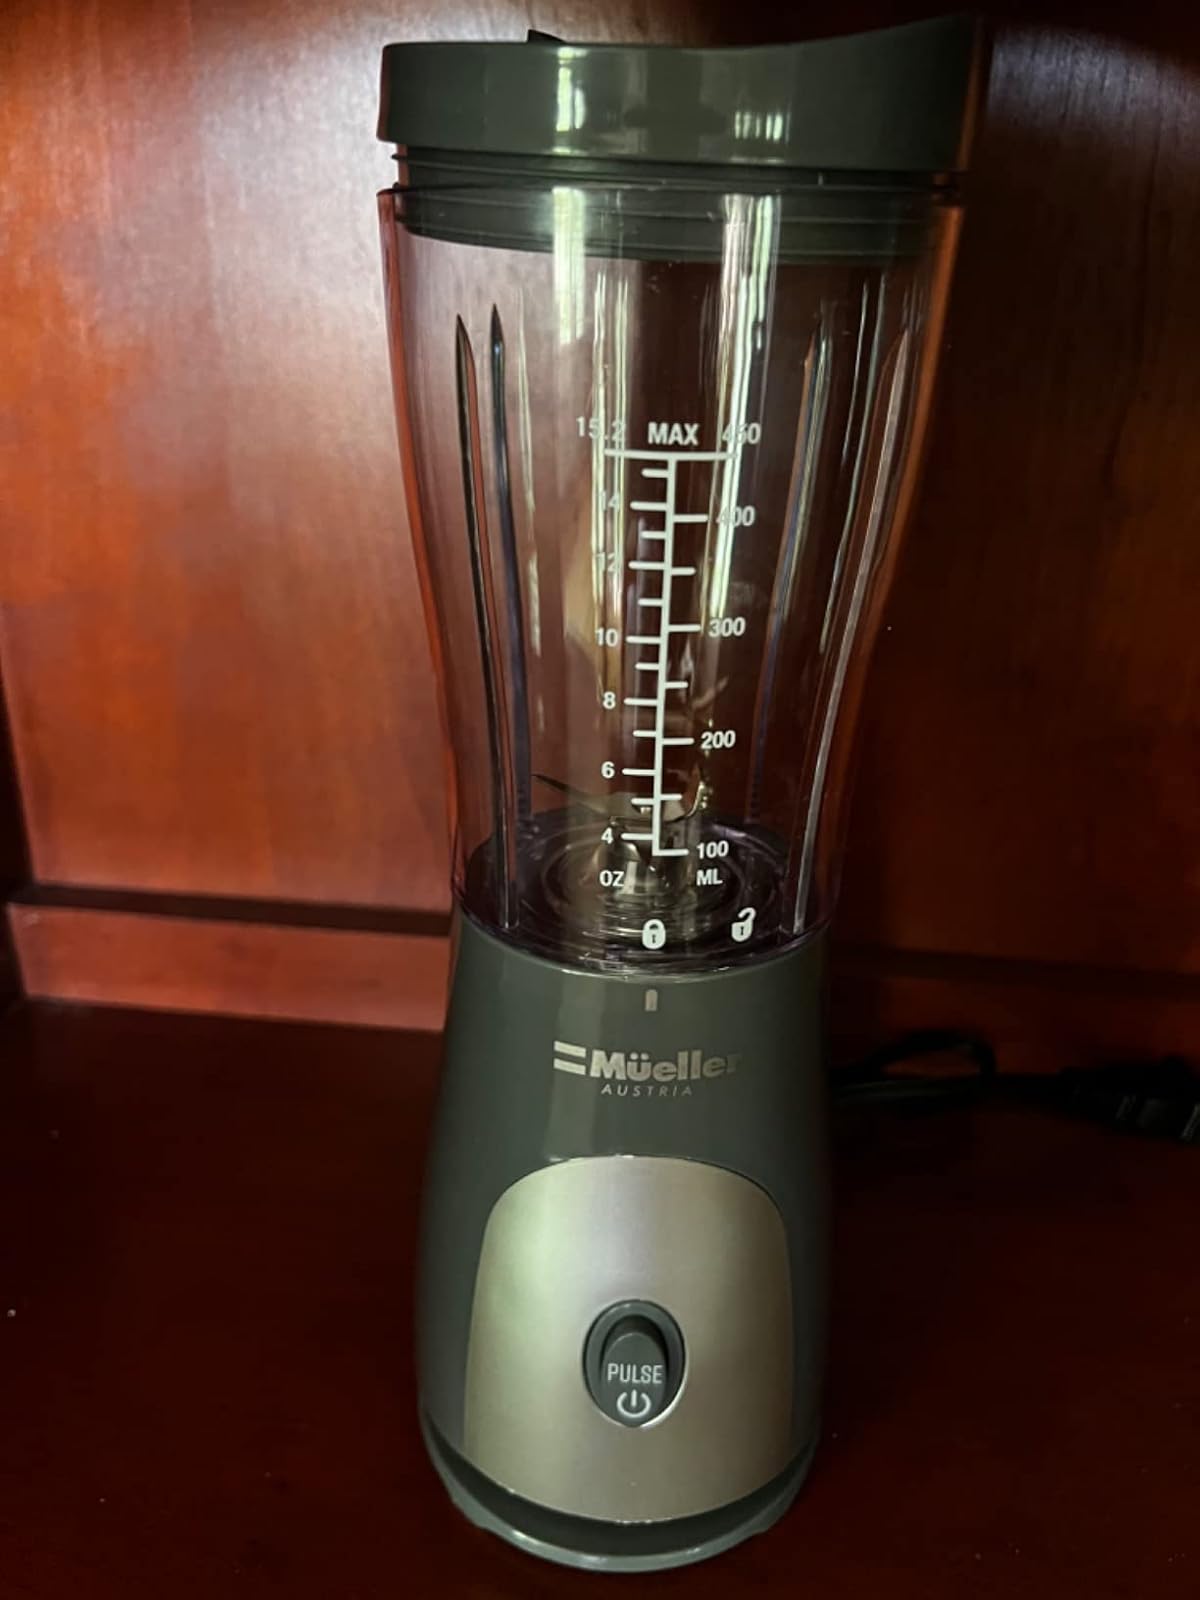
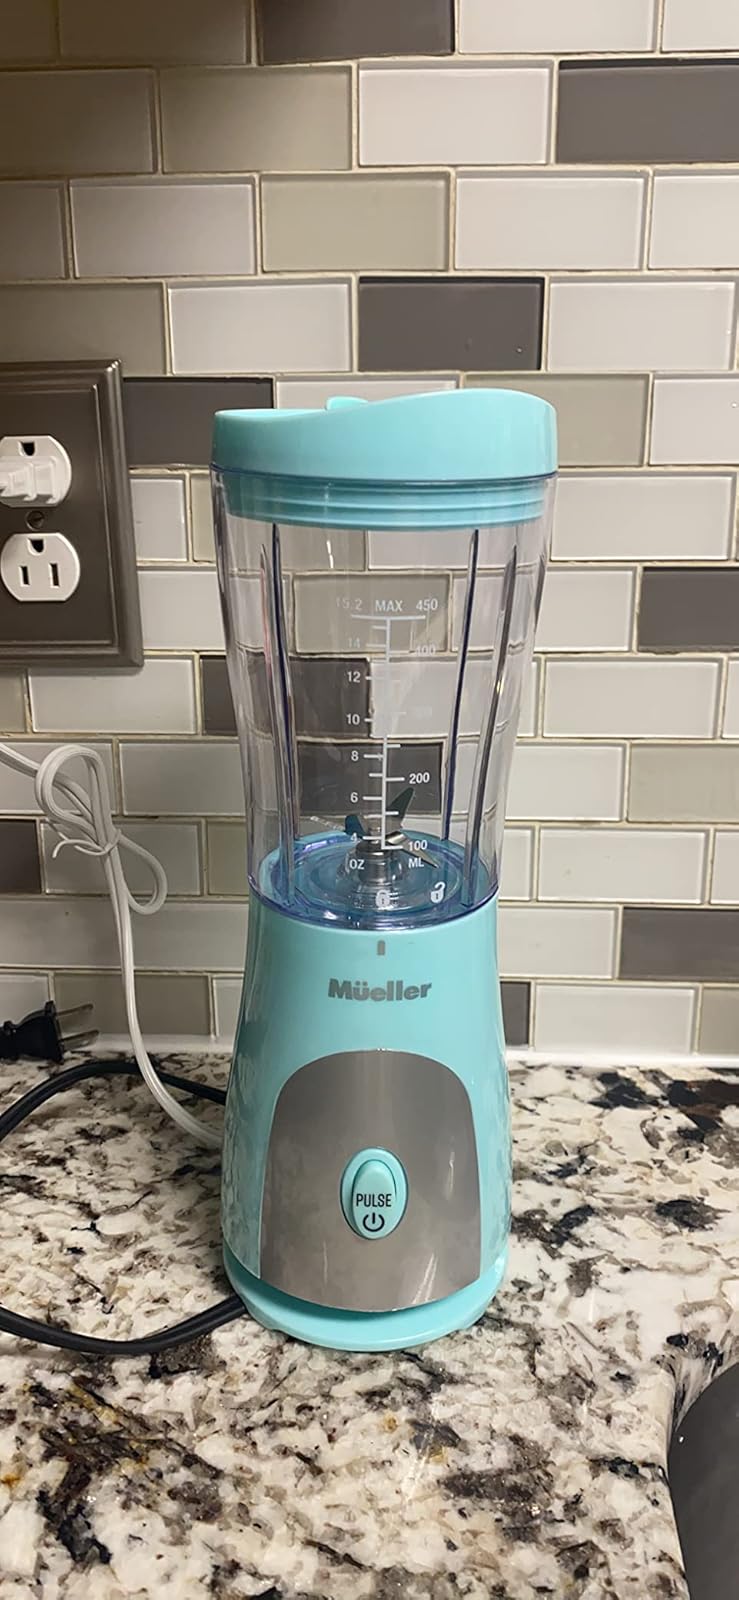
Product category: items_blender
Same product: no